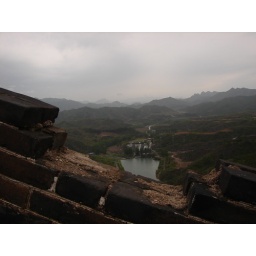
I'm standing on a level step. The angle of the wall in front is the angle of ascent. Ouch.